JNR Class DE11

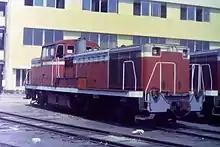
JNR DE11 11 in August 1985

Locomotives DE11 1030, 1032, 1035, and 1046 were fitted with "SLC" (Shunting Locomotive Control) equipment to allow remote control at Musashino Marshalling Yard in Saitama Prefecture.